Chinese treasure ship

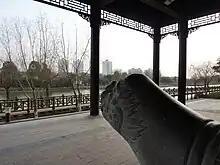
A stone tortoise overlooking the former 4th working pool of the Longjiang Shipyard (now a park), where treasure ships were built 600 years ago

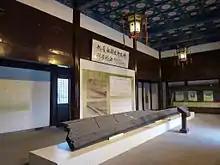
A large tiller discovered at the Treasure Boat Shipyard in 2004.

The keel consisted of wooden beams bound together with iron hoops. In stormy weather, holes in the prow would partially fill with water when the ship pitched forward, thus lessening the violent turbulence caused by waves. Treasure ships also used floating anchors cast off the sides of the ship in order to increase stability. The stern had two 2.5 m (8 foot) iron anchors weighing over a thousand pounds each, used for mooring offshore. Like many Chinese anchors, these had four flukes set at a sharp angle against the main shaft. Watertight compartments were also used to add strength to the treasure ships. The ships also had a balanced rudder which could be raised and lowered, creating additional stability like an extra keel. The balanced rudder placed as much of the rudder forward of the stern post as behind it, making such large ships easier to steer. Unlike a typical fuchuan warship, the treasure ships had nine staggered masts and twelve square sails, increasing its speed. Treasure ships also had 24 cast-bronze cannons with a maximum range of 240 to 275 m (800–900 feet). However, treasure ships were considered luxury ships rather than warships. As such, they lacked the fuchuan's raised platforms or extended planks used for battle.